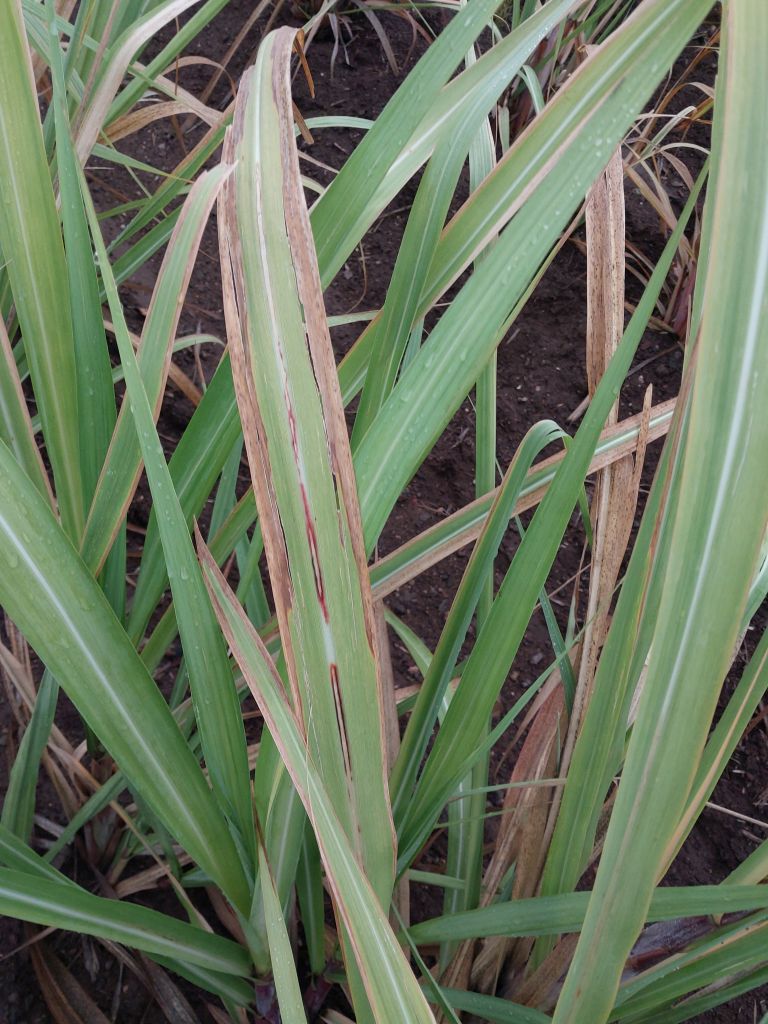
Label: Brown Spot